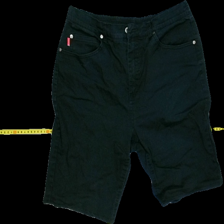
View: front
Type: Shorts
Category: Ladies
Brand: Not in the list
Brand text on label: Gefa Jeans
Colors: Black
Material: 98% cotton, 2% elastane
Cut: Regular
Size: M
Season: Summer
Trend: Denim
Smell: Minor
Damage: Bad seams, washed out
Price range: <50
Recommended usage: Recycle
Comment: Made shorter at home (badly done therefor bad seams)